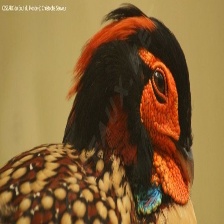
Species: CABOTS TRAGOPAN
Scientific name: TRAGOPAN CABOTI